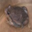
Label: frog